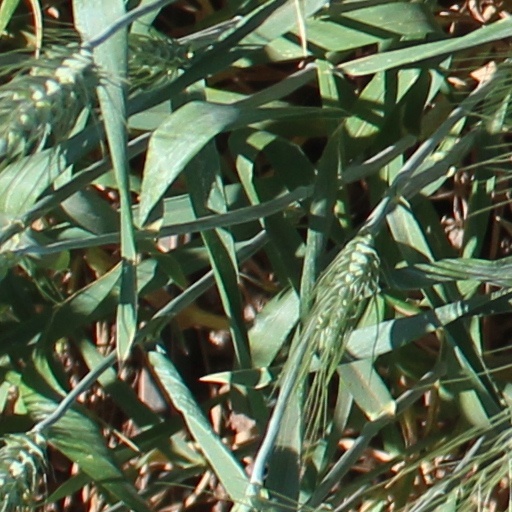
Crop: wheat